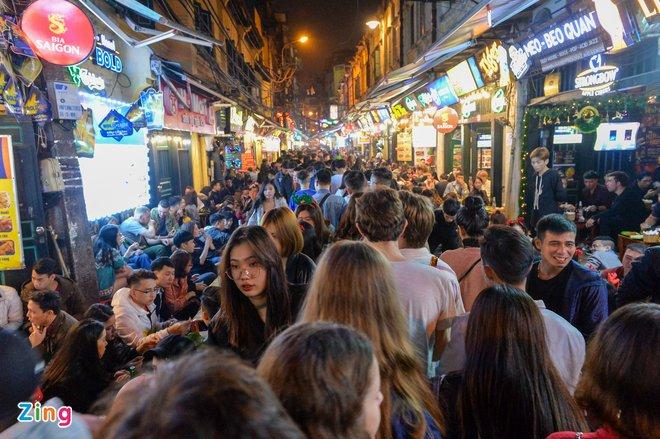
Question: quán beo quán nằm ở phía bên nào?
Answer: quán nằm ở phía bên phải